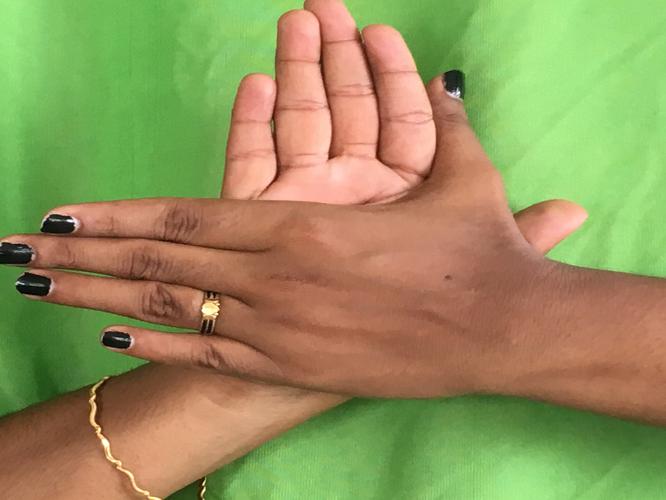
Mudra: Chakra
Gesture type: double_hand